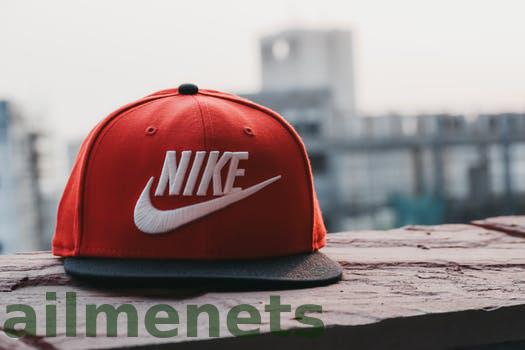
Label: Watermark